Scheßlitz

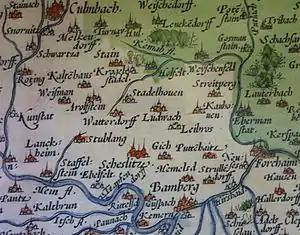
Old map with Scheßlitz

Scheßlitz had its first documentary mention about 805. Scheßlitz is among the area's oldest settlements and has held town rights since 1230.